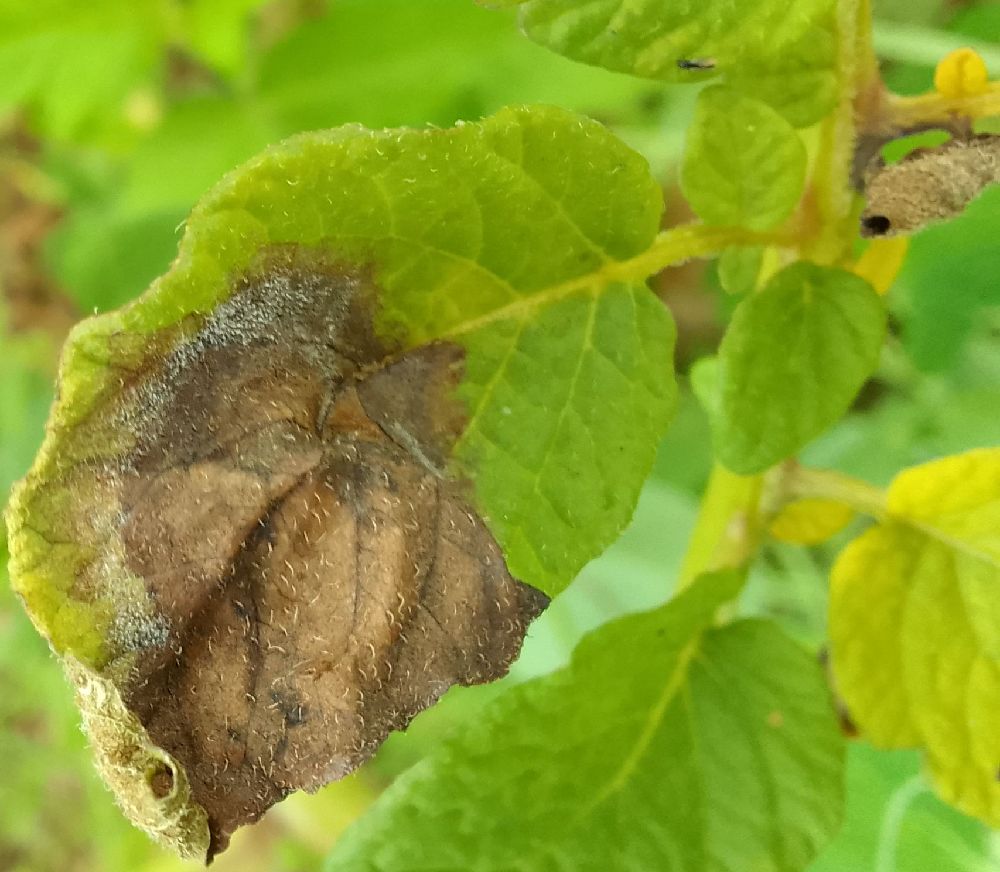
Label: Late blight